Pleasant View (Forest, Virginia)

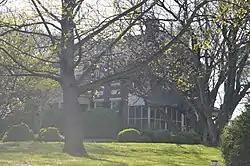
Roadside view of the house

Pleasant View is a historic home located near Forest, Bedford County, Virginia. It was built about 1840, and is a two-story, five-bay, brick dwelling in the Classical Revival style. It features Greek Revival style decorative details, front doors on both the first and second floors, plastered recessed panels between the floor levels, and a typical side-gable roof with wood cornice. Also on the property are a contributing late-19th century frame smokehouse, the remaining half of a "saddlebag" kitchen/quarters building, and a family cemetery.